Nina Katzir

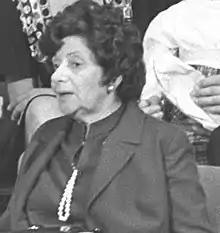
Nina Katzir at her husband's presidential inauguration, 1973

Nina Katzir (née Gottlieb; October 4, 1914 – March 12, 1986) was the wife of the President of the State of Israel Ephraim Katzir, and an English teacher at "Tichon meuhad" high school in Rehovot.